Answer in natural language. Which point is closer to the camera taking this photo, point A  or point B? Choose between the following options: B or A
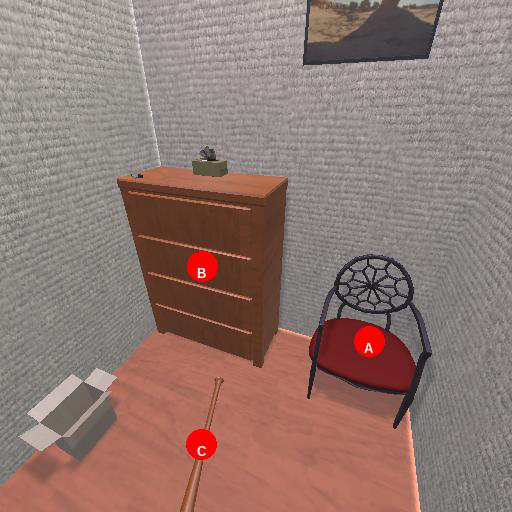
<answer>A</answer>